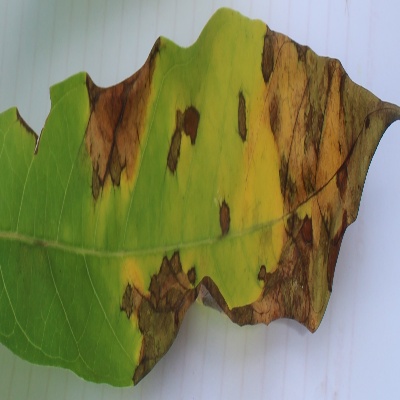
Crop: Cassava
Condition: brown spot